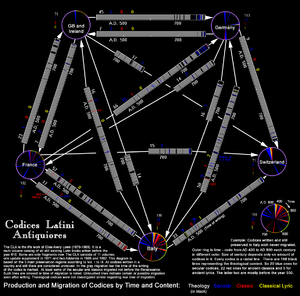
Statistiques des transferts d'après le CLA
Les Codices Latini Antiquiores sont un catalogue de tous les manuscrits en écriture latine antérieurs au IXᵉ siècle : leur titre complet est Codices Latini Antiquiores: a palaeographical guide to Latin manuscripts prior to the ninth century. Elias Avery Lowe fonda le projet en 1929 et le dirigea personnellement jusqu'en 1936.